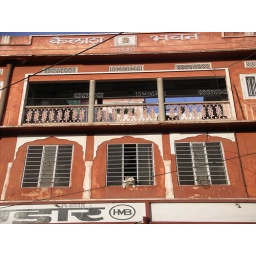
A dog looking out into the street in Jaipur. One of the few pet dogs we saw in India.